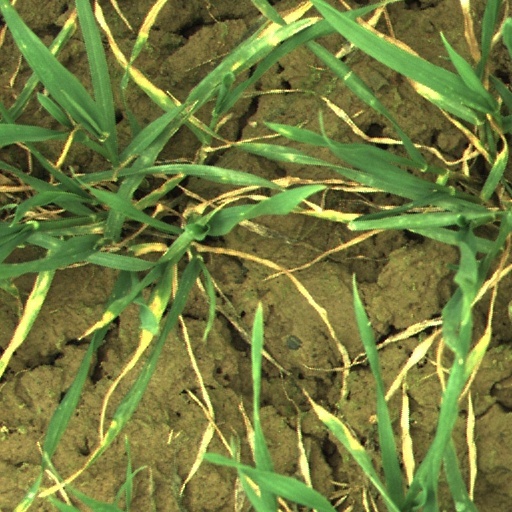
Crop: wheat